Hofmillerstraße

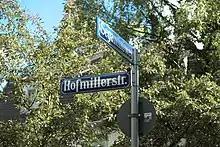

The Hofmillerstraße, named after the critic and translator, Josef Hofmiller (1872–1933), is a street in the Munich district of Obermenzing that was developed around 1897.